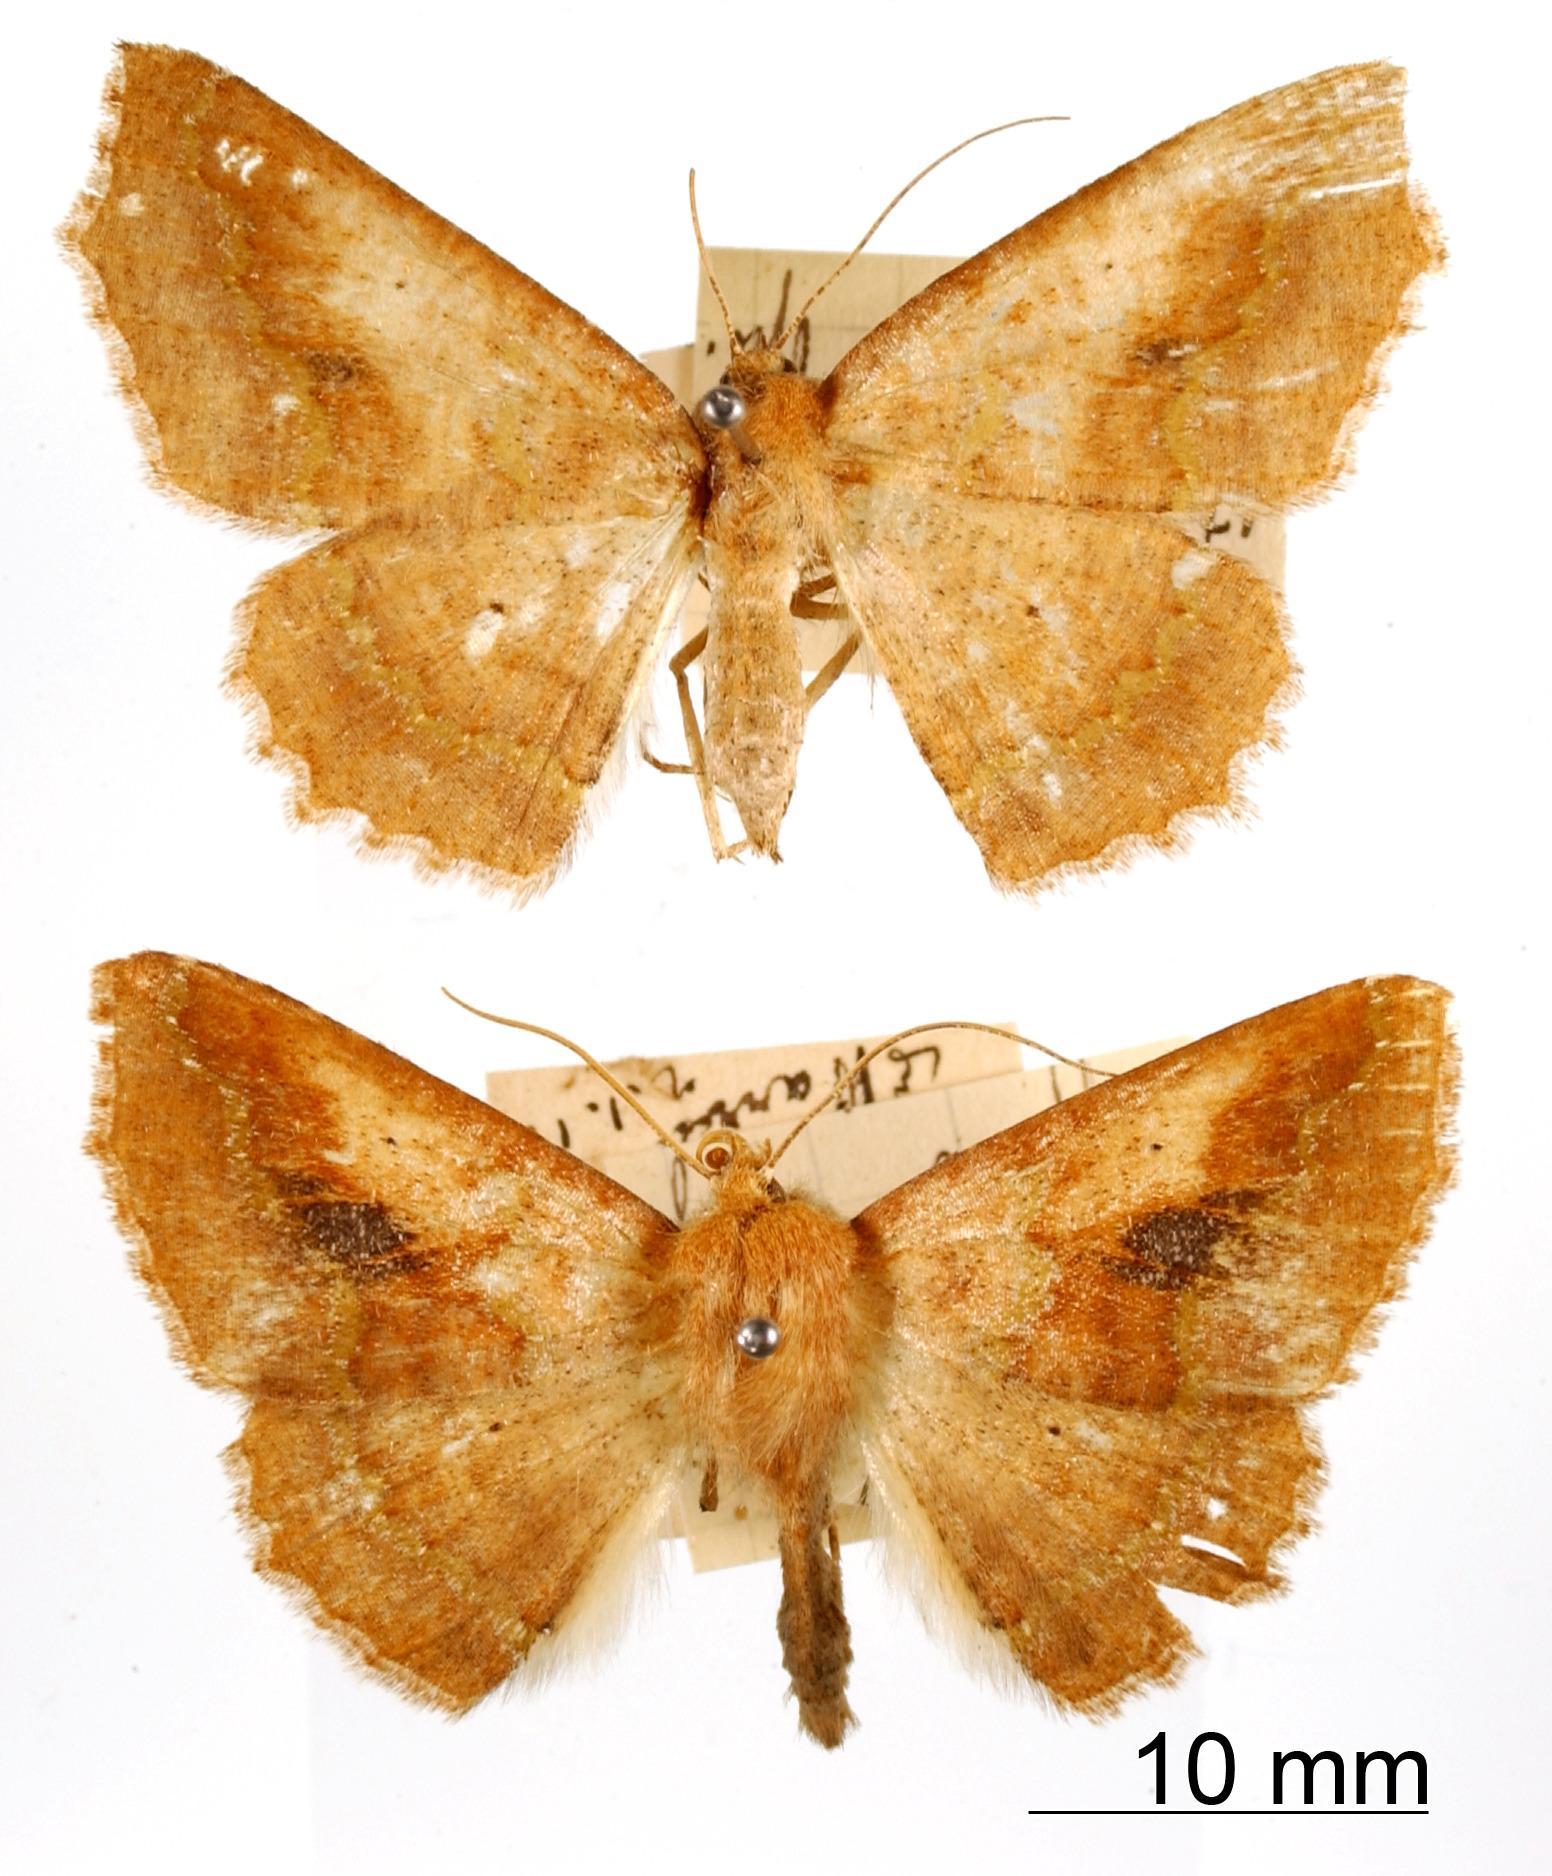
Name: Certima ochracea
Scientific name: Certima ochracea Dognin, 1913
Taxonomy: Animalia, Arthropoda, Insecta, Lepidoptera, Geometridae, Ennominae
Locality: Rio Toche, Quindiu, Colombia; Monte Tolima, Colombia, Colombia